54th (West Norfolk) Regiment of Foot

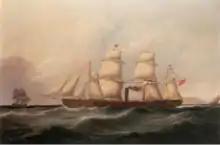
SS Sarah Sands c.1850, by Joseph Heard

In June 1794 the regiment embarked for Flanders for service in the French Revolutionary Wars. The regiment returned to England in 1795 but then embarked for the West Indies later in the year where it helped suppress an insurrection by caribs on Saint Vincent in 1796. A second battalion was raised in May 1800 to increase the strength of the regiment. Both battalions took part in the unsuccessful Ferrol Expedition in August 1800 and the subsequent equally unsuccessful attack on Cádiz in October 1800. Both battalions then embarked for Egypt for service in the French campaign in Egypt and Syria. They saw action at the Battle of Abukir in March 1801, the Battle of Alexandria later that month and the Siege of Cairo in June 1801. The 1st battalion also took part in the Siege of Alexandria where it encountered fierce opposition at Fort Marabout in August 1801: the battalion eventually carried out a successful assault on the fort. The battalions amalgamated again in May 1802 and the regiment moved to Gibraltar in 1803.